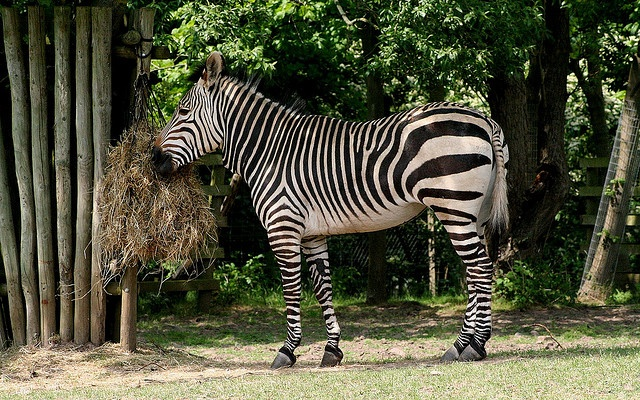
A zebra standing on grass covered ground next to a pile of hay.
A zebra stands alone eating from a bucket.
A zebra is eating hay in an exhibit.
A zebra eating hay in front of trees,
a zebra feeding on dry grass in a stable